Fogel Grip

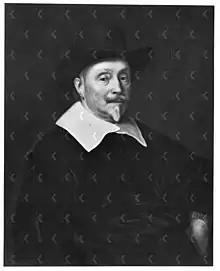
Samuel Blommaert (1583-1651)

The first expedition was prepared by Samuel Blommaert in secrecy in fear of the Dutch West India Company which at that time dominated the area. The commander was Peter Minuit.